Yulia Tymoshenko

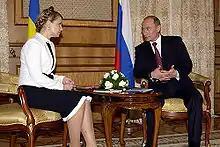
Yulia Tymoshenko and Vladimir Putin meeting on 19 March 2005. In November 2009, Putin praised Tymoshenko's political choices and stated that he found it comfortable to work with her.

Following balloting in the 2007 parliamentary elections held on 30 September 2007, Orange Revolution parties had won majority of 229 votes of BYUT fraction (30,71% of the votes (156 seats) and the Our Ukraine/People's Self-defence faction. On 3 October 2007, an almost final tally gave the alliance of Tymoshenko and Yushchenko a slim lead over the rival party of Prime Minister Yanukovych, thanks in part to a vigorous BYuT campaign in the industrial east, a Party of Regions stronghold. Although Yanukovych, whose party won the single biggest share of the vote, also claimed victory, one of his coalition allies, the Socialist Party of Ukraine, failed to gain enough votes to retain seats in Parliament.